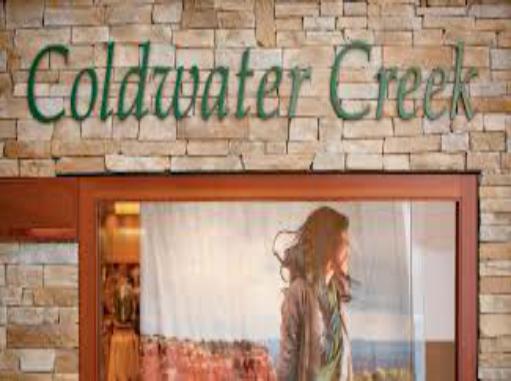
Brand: Coldwater Creek
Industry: Clothes